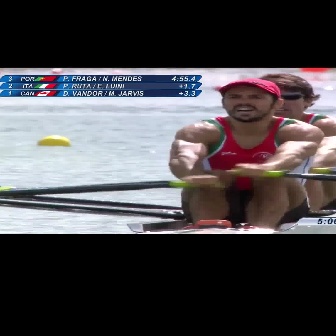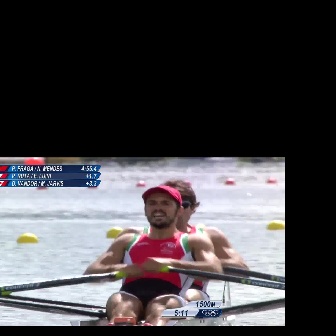
  Please identify the target specified by the bounding box [167,77,324,234] in the first image and locate it in the second image. Return the coordinates in [x_min,y_min,x_max,y_max] format.
Answer: [82,184,223,325]